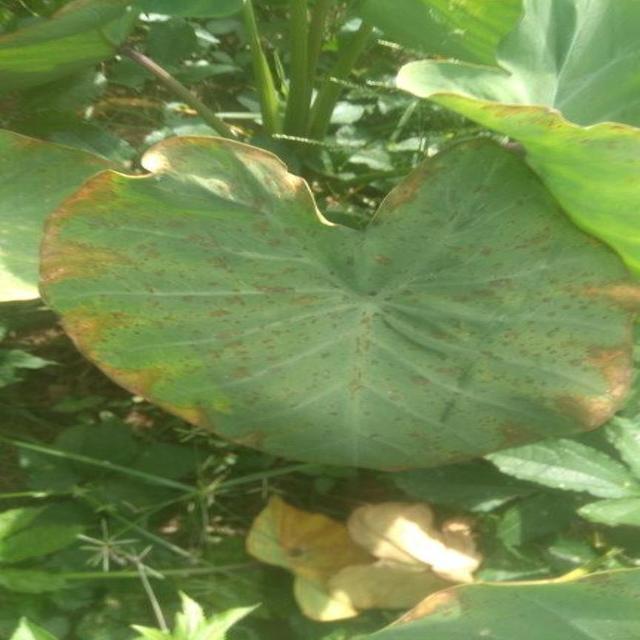
Label: Mid_Blight